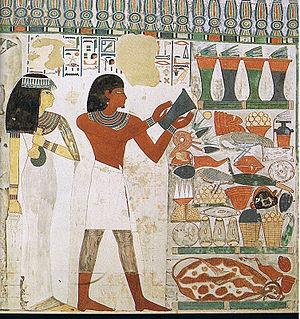
La tombe thébaine TT 52 est située à Cheikh Abd el-Gournah, dans la nécropole thébaine, sur la rive ouest du Nil, face à Louxor en Égypte.